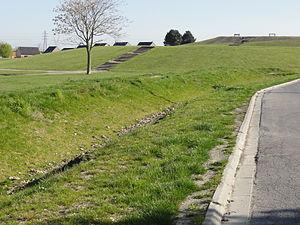
Terril n° 217 dit Archevêque, Fosse Archevêque de la Compagnie des mines d'Aniche, Aniche, Nord, Nord-Pas-de-Calais, France.
La fosse Archevêque ou l'Archevêque de la Compagnie des mines d'Aniche est un ancien charbonnage du Bassin minier du Nord-Pas-de-Calais, situé à Aniche. Les travaux commencent en 1854 alors que le fonçage de la fosse Traisnel à 485 mètres au nord n'est pas terminé, cette dernière commence à extraire en 1856, la fosse Archevêque l'année suivante. La production y est bonne. La fosse Sainte Marie, sise à Auberchicourt, commence à extraire en 1863. En 1876 ou 1877, la fosse Traisnel cesse d'extraire, et assure l'aérage et la circulation du personnel pour la fosse Archevêque.
Dans le bassin minier du Nord-Pas-de-Calais, 339 terrils sont recensés. En 1969, les Houillères leur ont attribué un numéro individuel, pour les référencer, et les exploiter. Ils sont numérotés d'ouest en est, du nᵒ 1 au 202. Une liste complémentaire a été créée dans les années 1970. Les sites y sont numérotés de 203 à 260, sans logique spécifique, chaque numéro ayant été attribué en fonction des sites susceptibles d'être exploités. Certains sites étant composés de plusieurs terrils annexes ou satellites, une lettre suit le numéro.